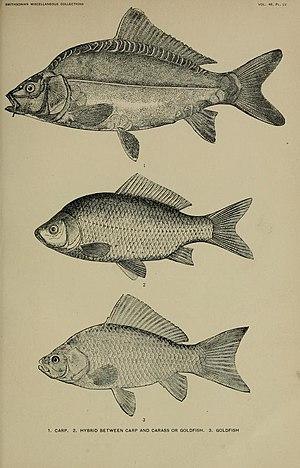
La carpe de Kollar est un poisson hybride obtenu par le croisement de la Carpe commune et du Poisson rouge. Décrite par le zoologiste autrichien Johann Jacob Heckel, son nom binominal rend hommage à son compatriote l'entomologiste Vincenz Kollar. Ayant été considéré comme une espèce distincte de ces parents d'origine, ce poisson possède pour synonyme Carpio kollarii Heckel, ?. Bien que cette hybridation soit le plus souvent réalisée en pisciculture, des cas dans la nature ont été répertoriés.